Salvador Mendoza Jr.

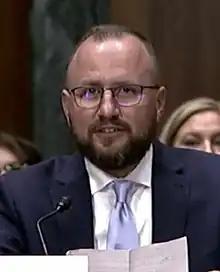
Mendoza testifying before the Senate Judiciary Committee

On April 13, 2022, President Joe Biden announced his intent to nominate Mendoza to serve as a United States circuit judge for the Ninth Circuit. On April 25, 2022, his nomination was sent to the Senate. President Biden nominated Mendoza to the seat to be vacated by Judge M. Margaret McKeown, who announced her intent to assume senior status upon confirmation of a successor. On May 11, 2022, a hearing on his nomination was held before the Senate Judiciary Committee. On June 9, 2022, his nomination was favorably reported by the committee by an 11–9–2 vote. On September 6, 2022, Majority Leader Chuck Schumer filed cloture on his nomination. On September 8, 2022, the United States Senate invoked cloture on his nomination by a 48–43 vote. On September 12, 2022, his nomination was confirmed by a 46–40 vote. He received his judicial commission on September 15, 2022. He is the first Hispanic judge from Washington to serve on the Ninth Circuit.